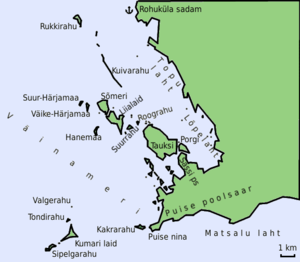
Sõmeri est une île d'Estonie en Väinameri.
Tauksi est une île appartenant à l'Estonie.
Porgi est une île d'Estonie dans le Väinameri en mer Baltique.